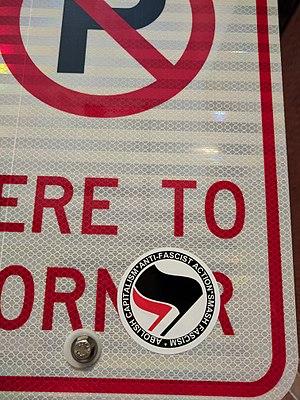
Antifa est le nom collectif utilisé par différents groupes autonomes et souvent informels se réclamant de l'antifascisme. Les groupes Antifa sont connus pour leur recours à l'action directe pour s'opposer à l'extrême droite, pouvant aller jusqu'à la destruction de biens matériels et la violence physique lorsqu'ils le jugent nécessaire. La plupart de ces groupes sont antigouvernement et anticapitalistes, et appartiennent à des mouvances d'extrême gauche anarchistes, communistes ou socialistes. Ils mettent l'accent notamment sur la lutte directe contre l'extrême droite et les mouvements prônant la suprématie de la race blanche.